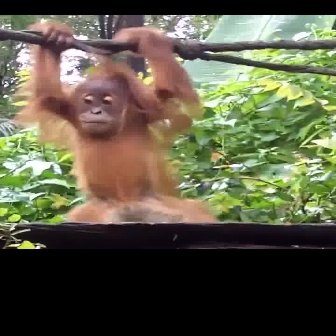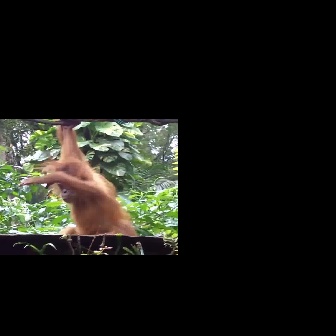
  Please identify the target specified by the bounding box [4,20,222,238] in the first image and locate it in the second image. Return the coordinates in [x_min,y_min,x_max,y_max] format.
Answer: [16,119,137,240]